Woodrow Wilson Awards

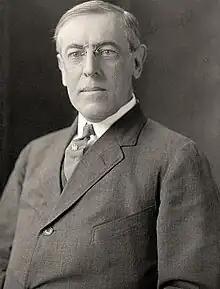
President Woodrow Wilson

The Wilson Center is the living memorial to President Woodrow Wilson, with headquarters in Washington, D.C. The Center was established as part of the Smithsonian in 1968 by an act of the United States Congress. It is a nonpartisan research institution that is committed to fostering research, study, and discussion of national and global affairs. The Center promotes collaboration among a full spectrum of individuals concerned with policy and scholarship in national and world affairs. The mission of the Center is to commemorate the ideals and concerns of President Wilson by providing a link between the world of ideas and the world of policy. Lee H. Hamilton is the president and director of the Wilson Center.